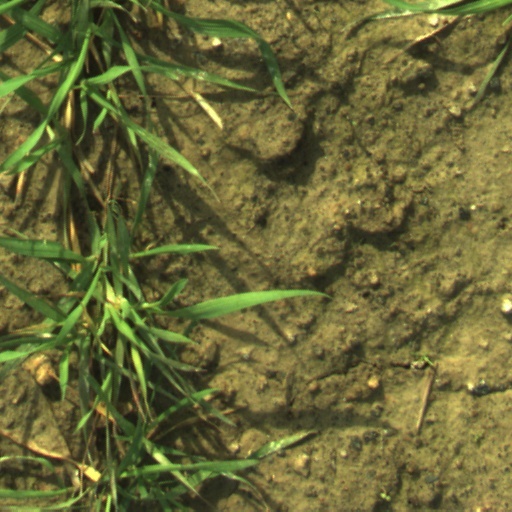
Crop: wheat